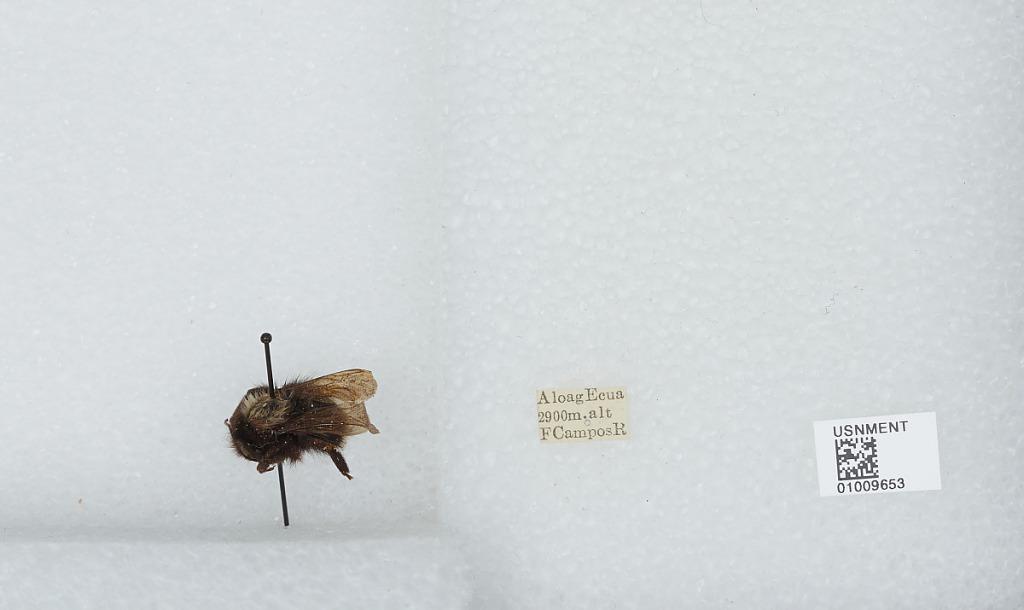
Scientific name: Bombus (Funebribombus) funebris funebris Smith
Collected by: F. Campos R.
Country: Ecuador
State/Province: Pinchincha
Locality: Aloag
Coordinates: -0.4681, -78.585